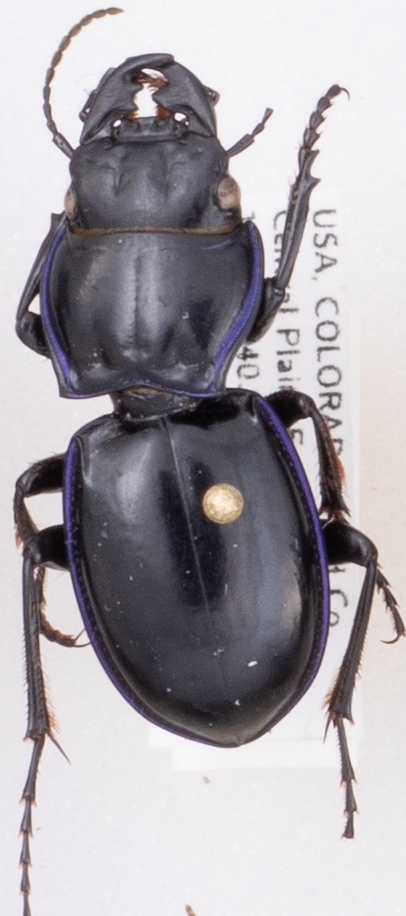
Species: Pasimachus elongatus
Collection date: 2019-07-03
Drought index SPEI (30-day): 1.13
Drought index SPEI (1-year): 0.612
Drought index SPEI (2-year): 0.526